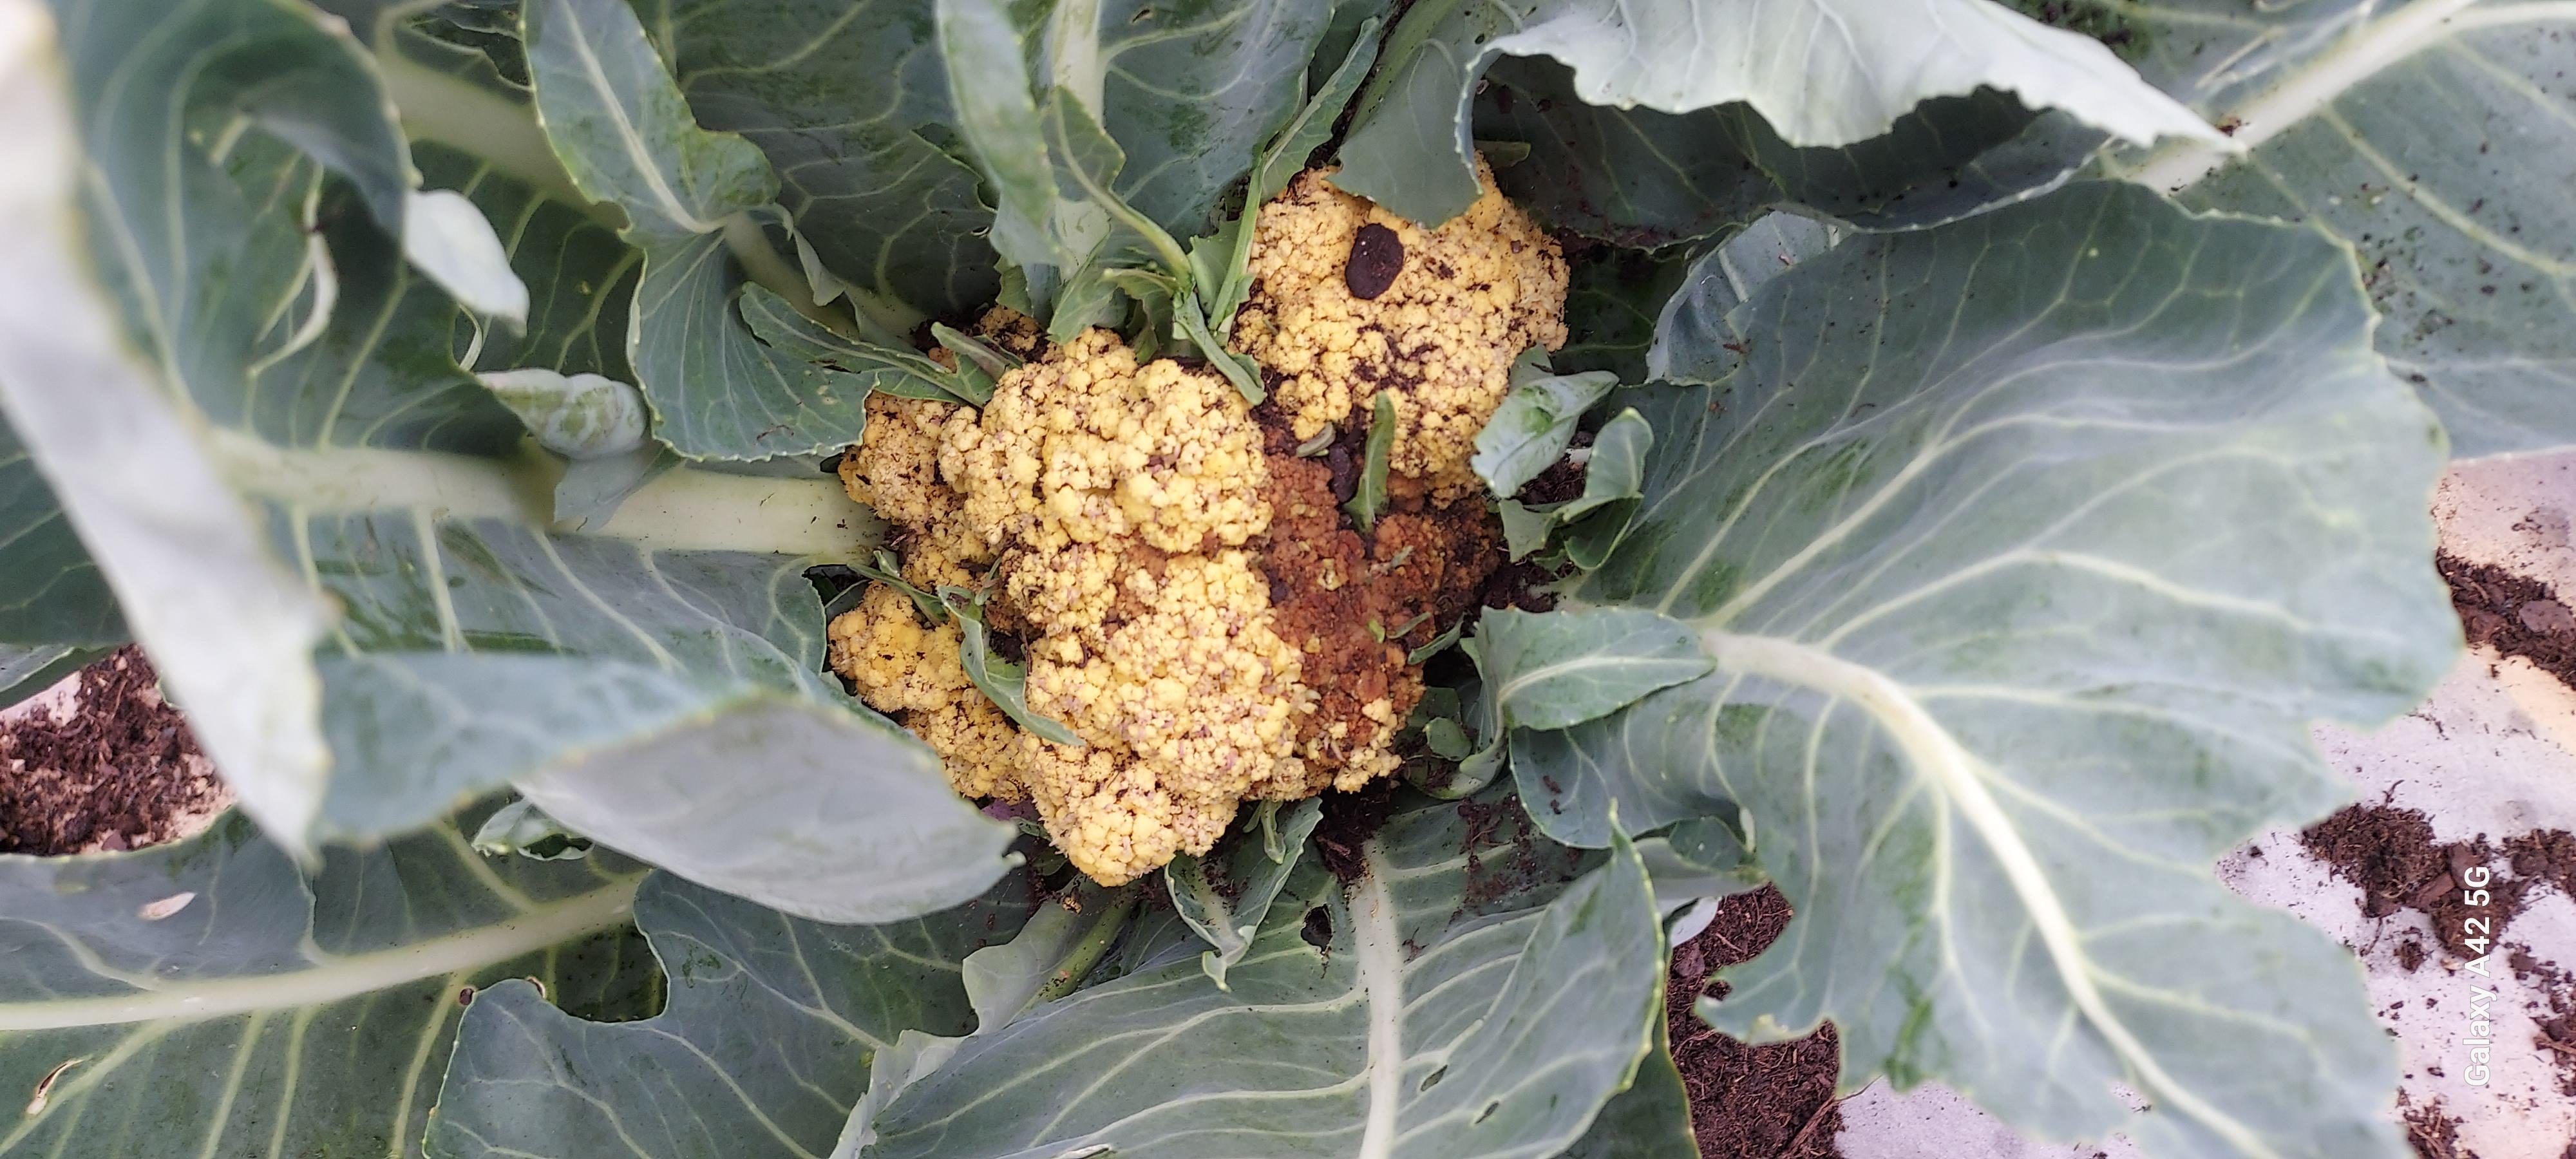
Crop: unknown
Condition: cauliflower_cauliflower_bacterial_soft_rot